China–Russia relations

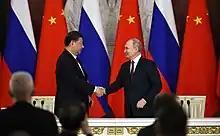
Putin welcomes Xi in Moscow during Xi's visit to Russia in March 2023

In February 2023, Putin's spokesperson Dmitry Peskov rejected the Chinese peace proposal, saying that "for now, we don't see any of the conditions that are needed to bring this whole story towards peace."